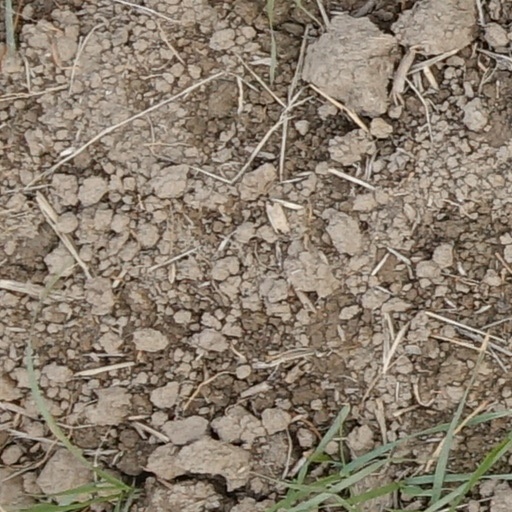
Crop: wheat